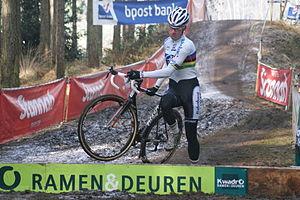
Mike Teunissen est un coureur cycliste néerlandais, membre de l'équipe Jumbo-Visma. Dans les catégories de jeune, il est spécialisé dans le cyclo-cross, discipline où il a été champion du monde espoirs en 2013. Passé professionnel sur route en 2015, il devient un spécialiste des classiques avec une bonne pointe de vitesse. Il a notamment remporté une étape du Tour de France 2019, où il a porté pendant deux jours le maillot jaune.